Volodymyr Trush

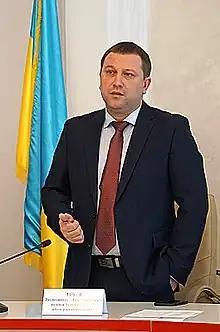

Volodymyr Lyubomyrovych Trush (born 12 April 1980), is a Ukrainian public and civil official and entrepreneur who has served as the governor of Ternopil Oblast from 19 March 2020 to 29 December 2023.